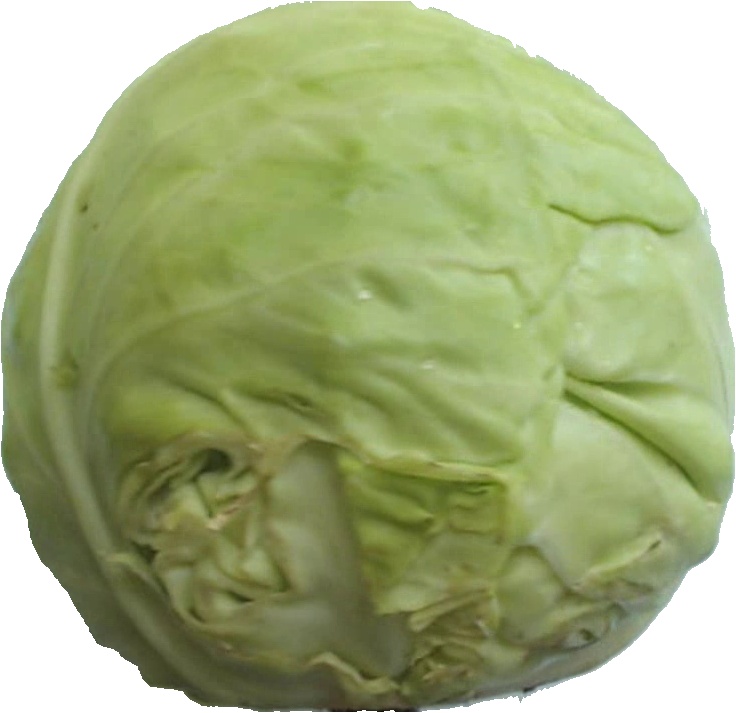
Label: cabbage_white_1